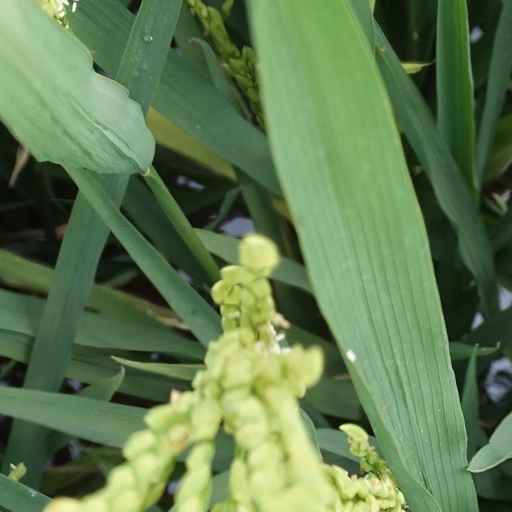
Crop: rice